Goku

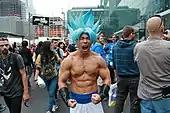
A cosplayer re-creating the appearance of Goku in Super Saiyan Blue form

Five years later, Goku meets his evil older brother Raditz and learns about his heritage. Goku comes from a race of nearly extinct extraterrestrials called Saiyans, himself having been sent from their home planet to prepare Earth for sale on the intergalactic market by destroying all its life (at least according to Raditz, who was absent at the time of his planet's destruction, when Goku was sent to Earth as an infant by Bardock and Gine to protect their son from Frieza). While Grandpa Gohan was taking care of him, Goku accidentally fell into a deep ravine and suffered a severe head injury, which caused him to forget his mission and drastically altered his personality.